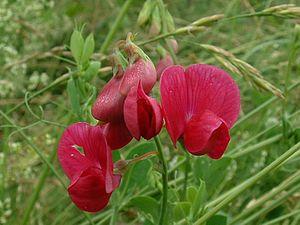
Lathyrus tuberosus, la gesse tubéreuse, est une espèce de plantes herbacées vivaces de la famille des Fabaceae.